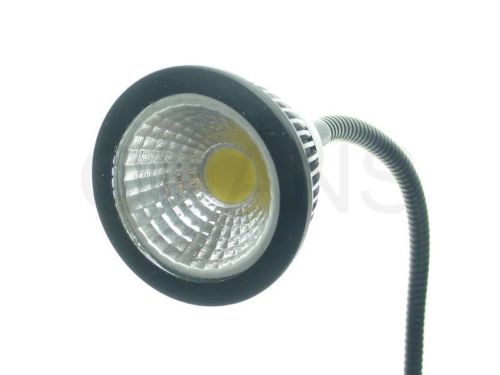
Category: lamp